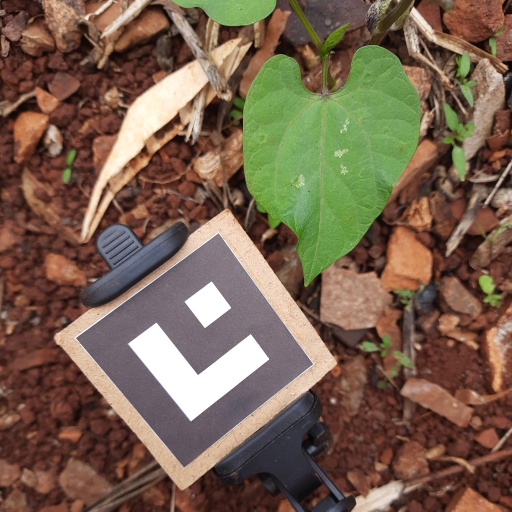
Observations: wavy surface, no eating holes, under shade